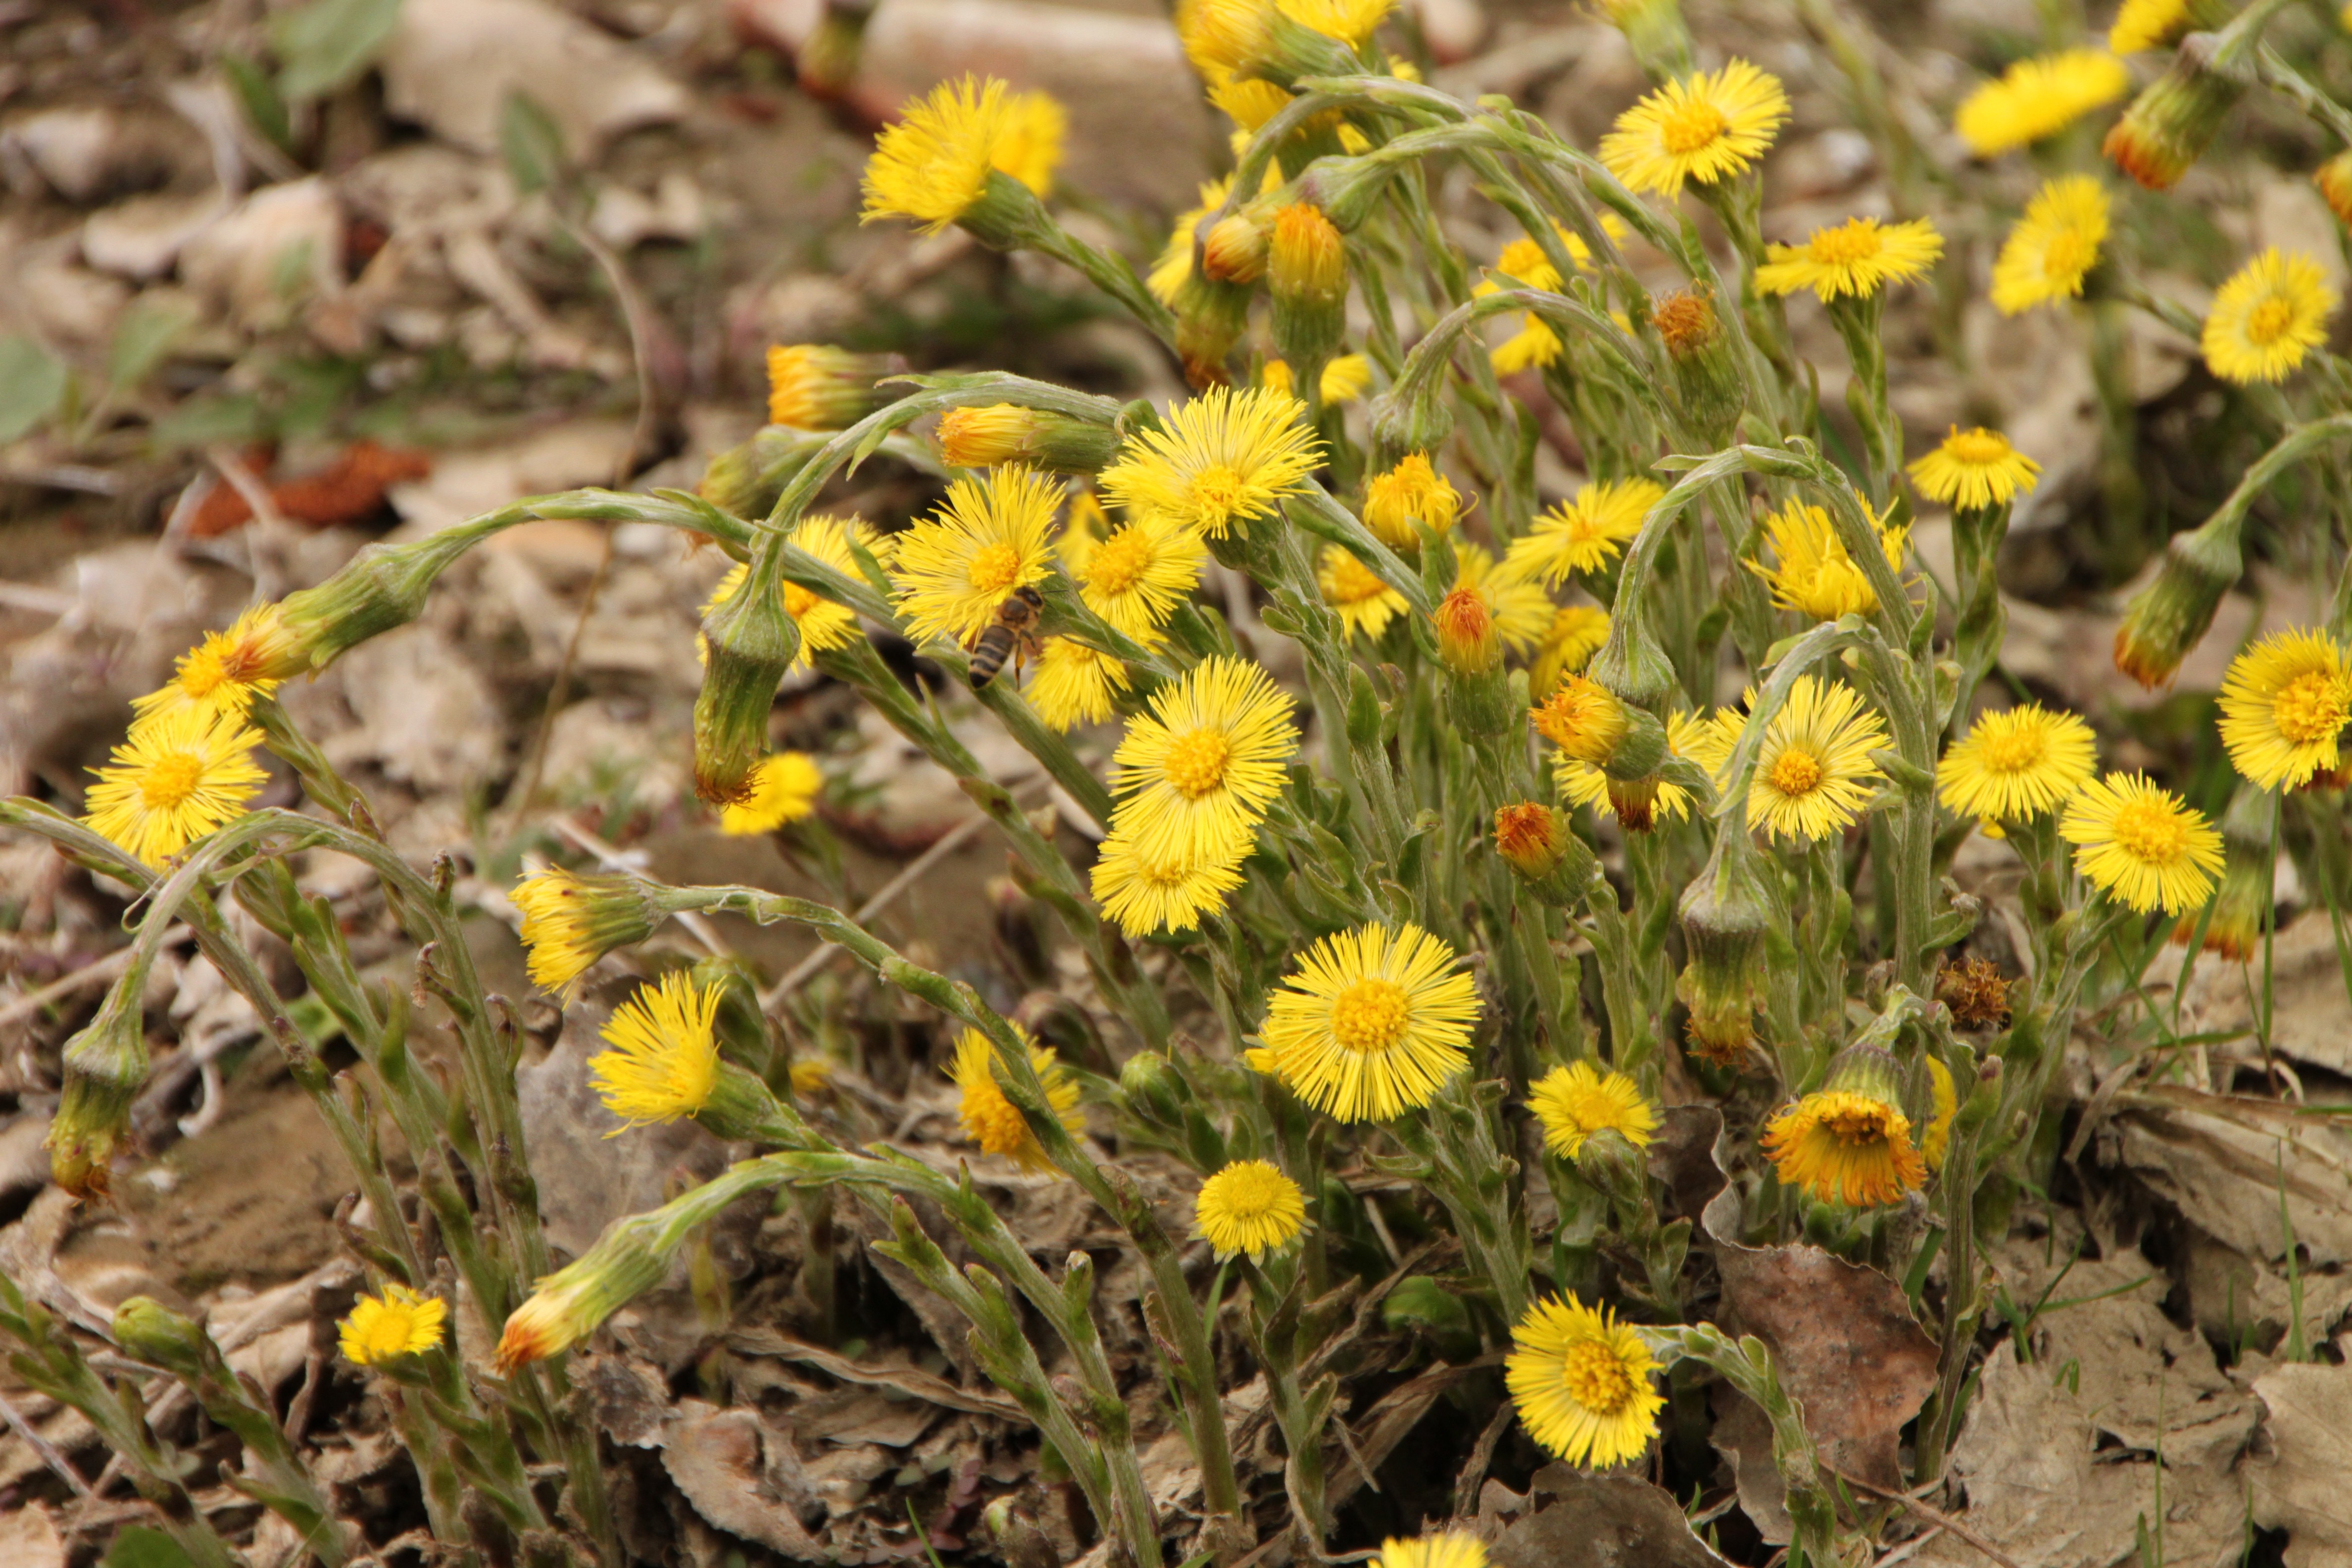
water, plant, flower, river, spring, herb, botany, yellow, flora, plants, wildflower, flowers, edge, angiosperms, flowering plant, coltsfoot, daisy family, annual plant, land plant, chamaemelum nobile, flatweed